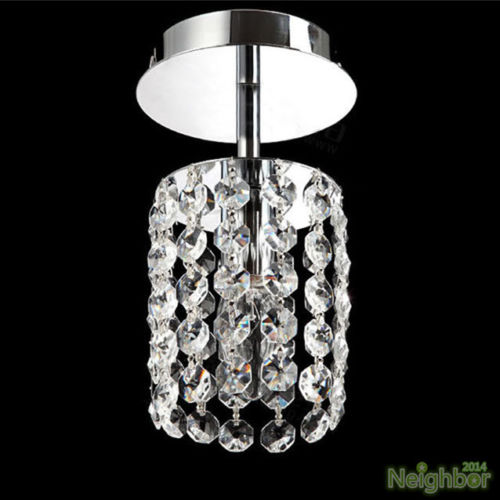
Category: lamp